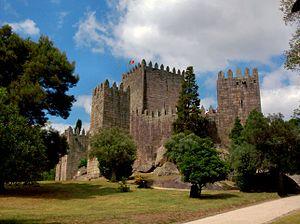
Le château de Guimarães est un château fort médiéval situé à Guimarães au Portugal. Habité par le premier roi du Portugal : Alphonse Ier
Les Sept Merveilles du Portugal est une liste de merveilles culturelles situées au Portugal. Le choix des sept Merveilles du Portugal est une initiative soutenue par le Ministère de la Culture du Portugal et organisée par un consortium composé par Y&R Brands S.A. et Realizar S.A. qui cherchait à élire les sept monuments les plus pertinentes du patrimoine architectural portugais.
Guimarães est une ville du Portugal, située dans le district de Braga, dans la région du Nord. Elle est le chef-lieu d'une municipalité de 241,05 km² et de 158 124 habitants. Guimarães est une ville historique qui a joué un rôle très important dans la formation du Portugal. Son centre historique est inscrit depuis 2001 sur la liste du patrimoine mondial de l'Unesco. En 2012, la ville a été Capitale européenne de la culture, avec Maribor.